Báb

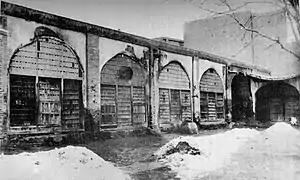
The barrack square in Tabriz, where the Báb was executed

In his early writings (1844–1847), the Báb appears to identify himself as a gate ("báb"), a reference to the Four Deputies of the Hidden Imam, the last of whom went into occultation in 941 CE. In his later writings, the Báb more explicitly proclaimed his station as that of the Hidden Imam and a new messenger from God.